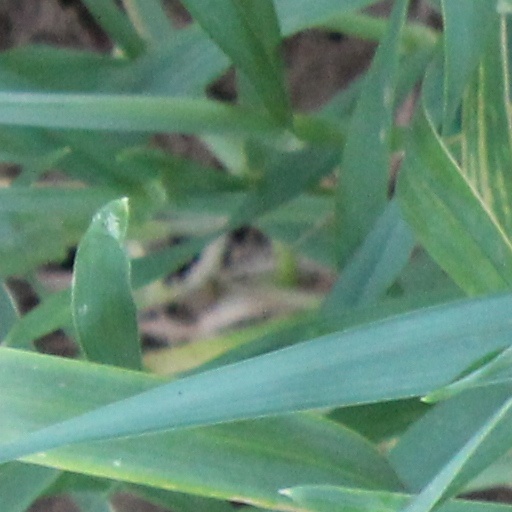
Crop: wheat